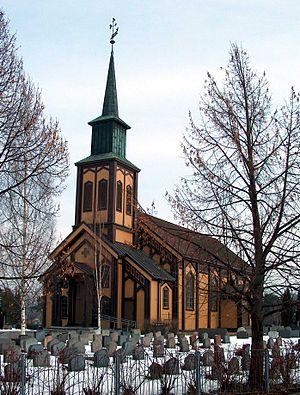
Hønefoss est une ville située dans le comté de Buskerud, en Norvège. Elle joue le rôle de centre administratif de la municipalité de Ringerike. Elle se trouve à 63 kilomètres au nord-ouest de la capitale Oslo.